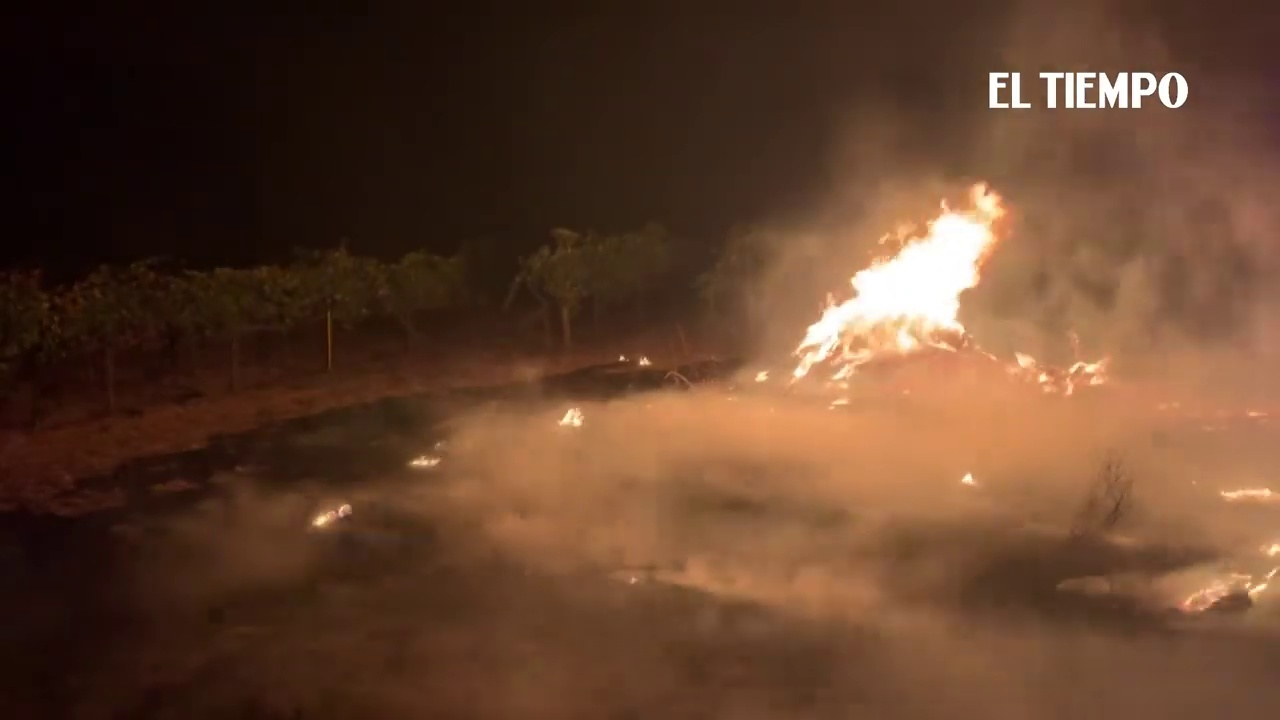
Fire: yes
Smoke: yes